Frank Figliuzzi

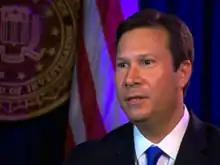
Figliuzzi discusses the recent Russian spy case and its implications.

In February 2011 then-director Robert Mueller appointed Figliuzzi assistant director of the FBI's Counterintelligence Division.